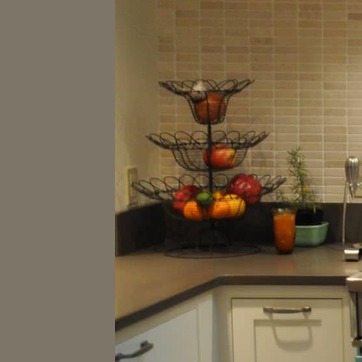
Material: food